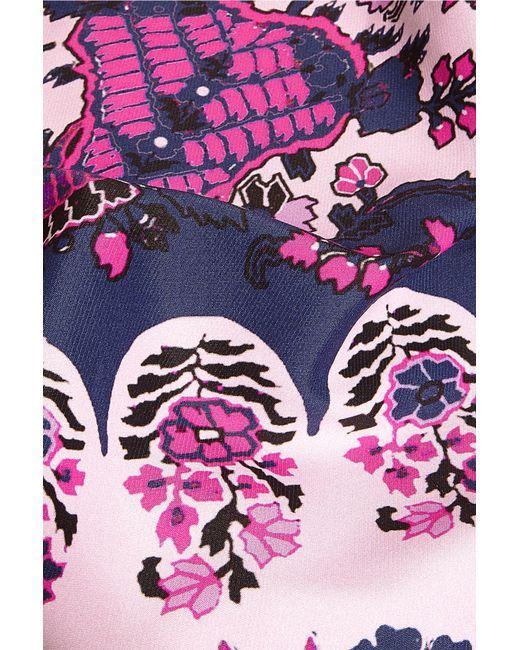
rosa und blau bedruckter weicher dicker Stoff